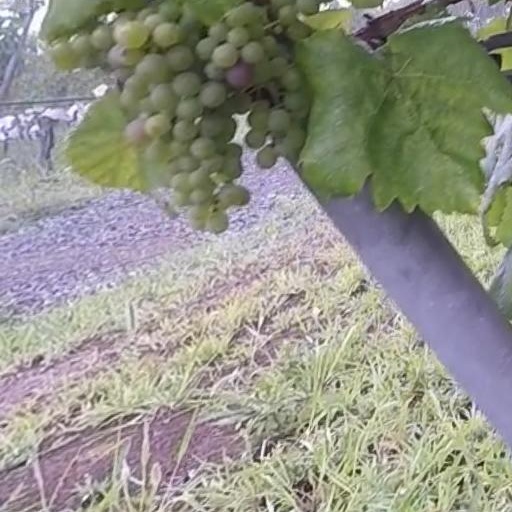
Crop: grape